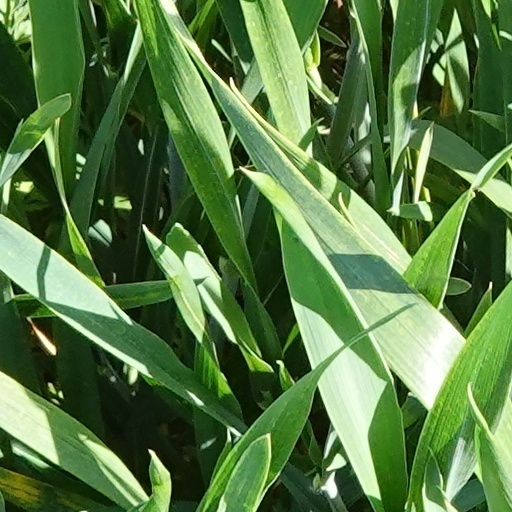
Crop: wheat